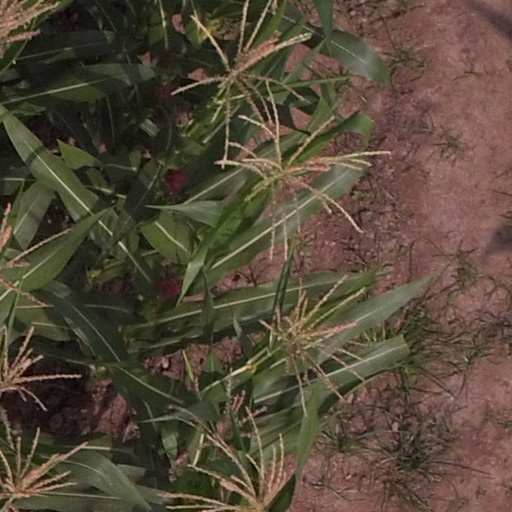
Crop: maize; corn